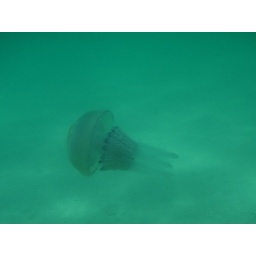
- taken in shallow water at a beach in Mallorca